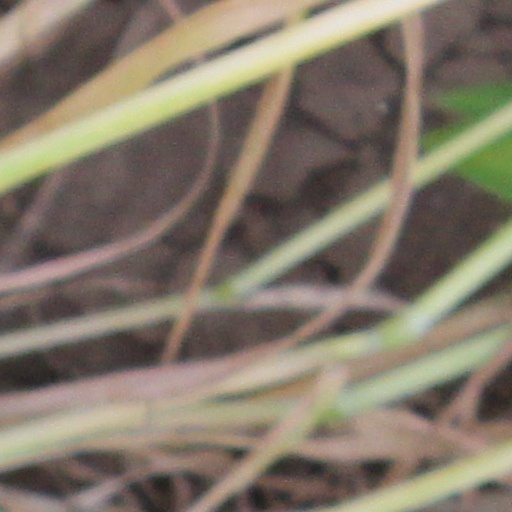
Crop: wheat